Frank Hince

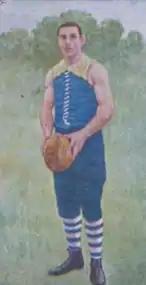
Cigarette card of Hince during his Carlton career

Frank Joseph Hince (13 January 1882 – 4 May 1945) was an Australian rules footballer who played with Fitzroy and Carlton.